Jared Sparks

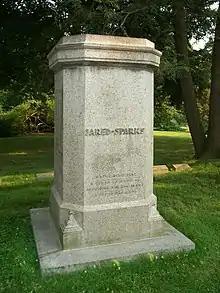
Grave of Jared Sparks at Mount Auburn Cemetery

Jared Sparks died on March 14, 1866, in Cambridge, Massachusetts and was buried in Mount Auburn Cemetery. His valuable collection of manuscripts and papers went to Harvard University. His private library and his maps were bought by Cornell University. He was a pioneer in large-scale collecting of documentary material on American history. He rendered valuable services to historical scholarship in the United States.